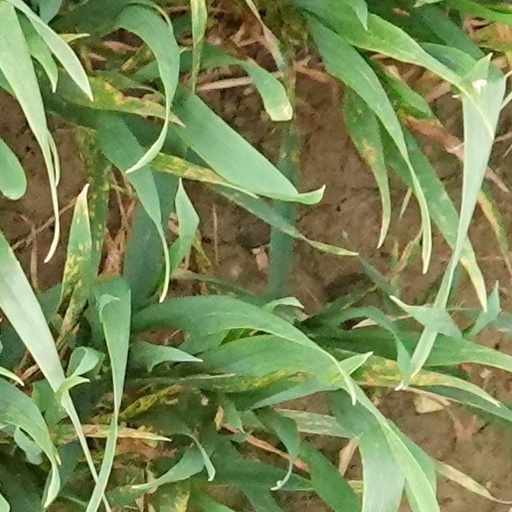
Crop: wheat